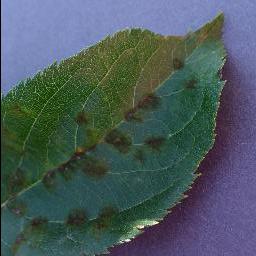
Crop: apple
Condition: scab